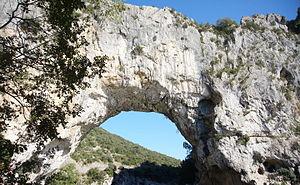
Le Pont d'Arc en Ardèche, début des gorges de l'Ardèche
Le pont d'Arc est une arche naturelle située dans le sud de la France en Ardèche, à 5 km de la ville de Vallon-Pont-d'Arc et situé à cheval sur les communes de Vallon-Pont-d'Arc et Labastide-de-Virac.